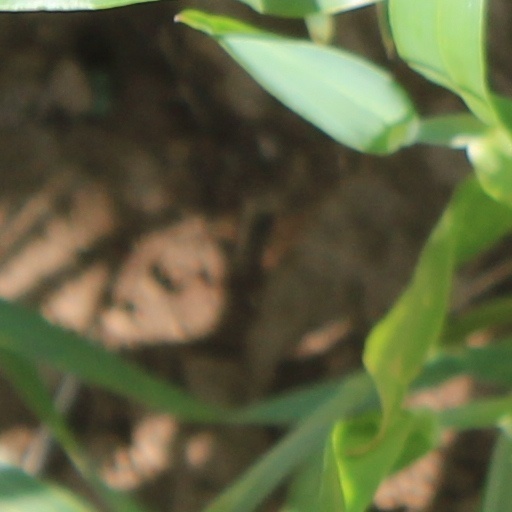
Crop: wheat